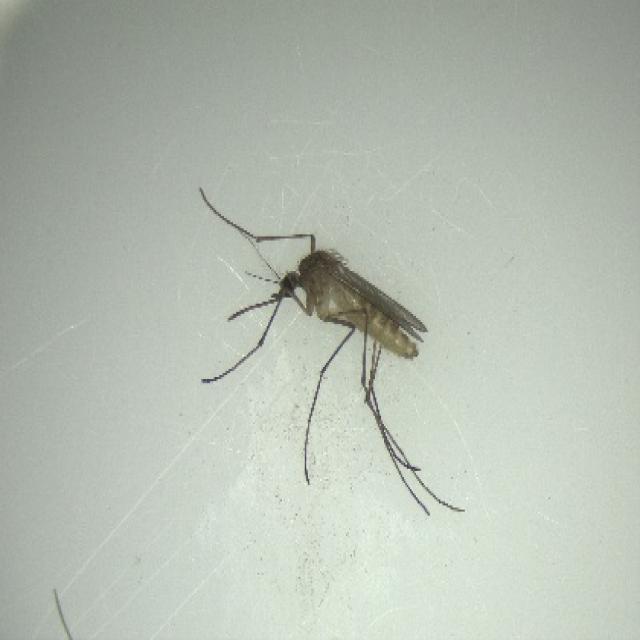
Species: culex_pipiens